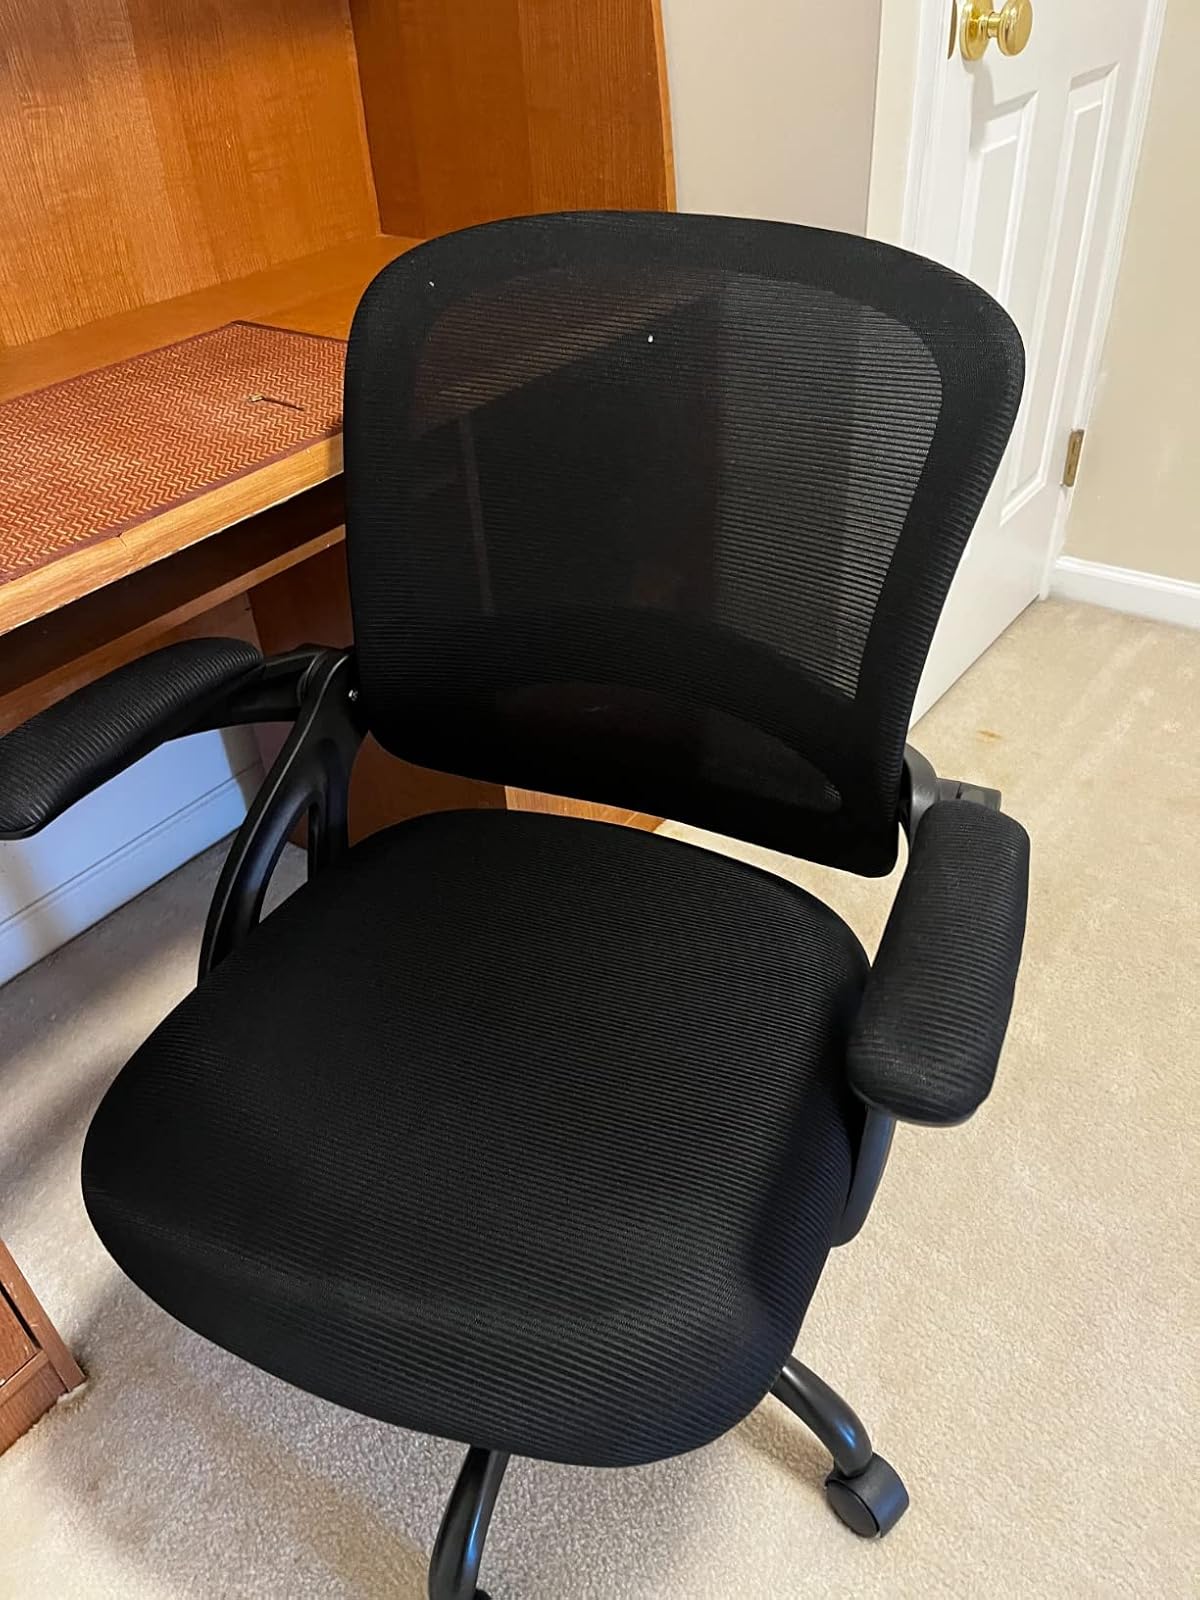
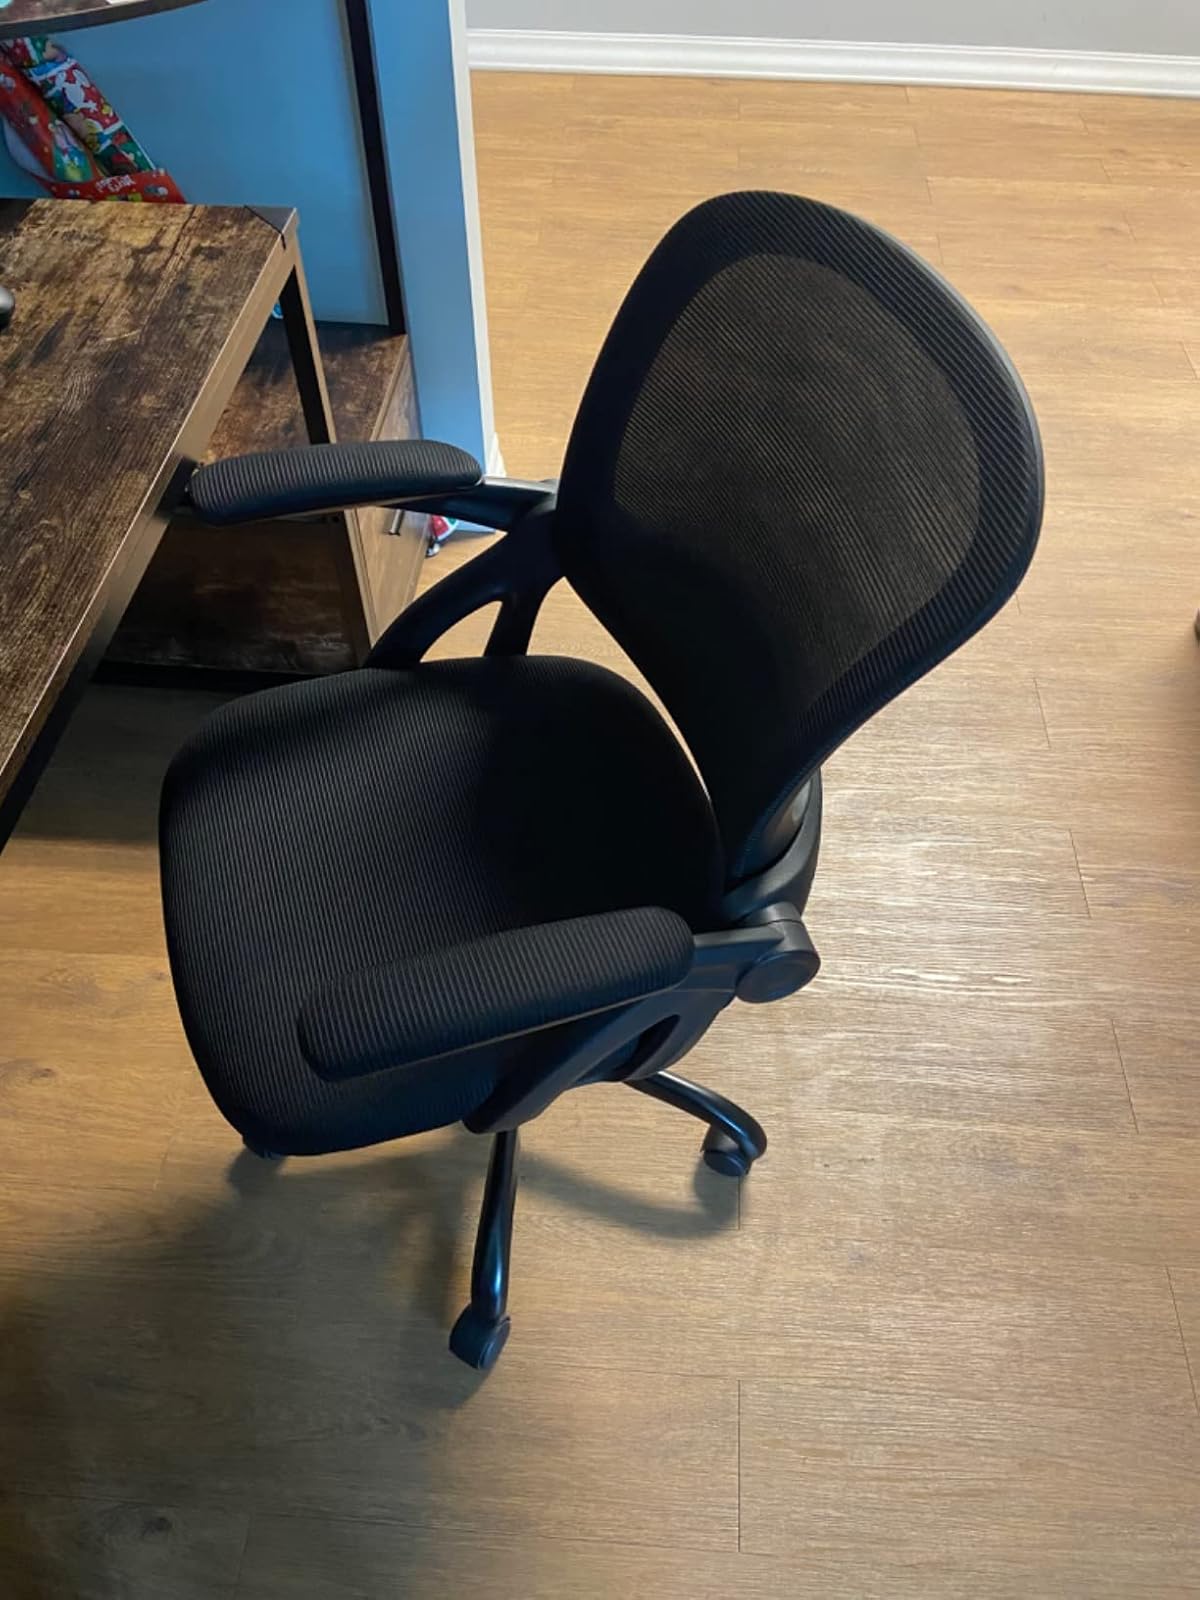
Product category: items_chair
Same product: yes